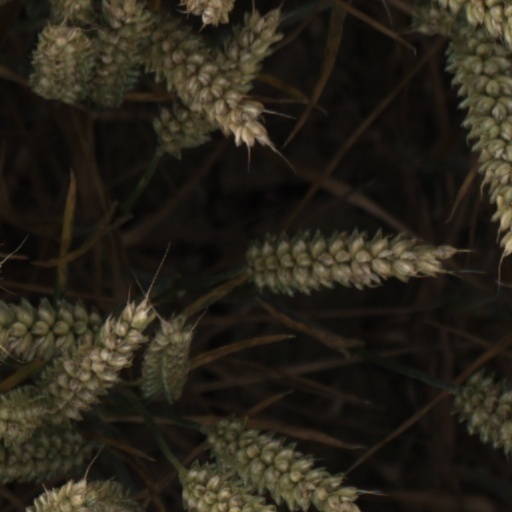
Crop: wheat